Typhoon Khanun (2023)

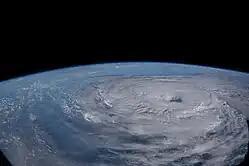
Typhoon Khanun from the International Space Station as it orbited 259 miles above the Pacific Ocean.

As Khanun (known locally as Typhoon Falcon) entered the PAR, the PAGASA issued their subsequent bulletins, Although Khanun did not directly affect the Philippines, both Khanun and Typhoon Doksuri enhanced the monsoon for several days, which caused severe flooding throughout the country. Local governments across Luzon also suspended classes in public schools and work in government offices. Khanun exited the PAR, with the PAGASA issuing their final advisory on the system. After days of rain triggered by the southwest monsoon, some communities in Bulacan remained inundated. At least 2,462,730 individuals (670,792 families) and 1,042 barangays across Luzon and Visayas were reported by the DSWD to be affected by the southwest monsoon rains. As rains continued throughout the day, the Angat Dam reached its spilling level of . Khanun is posing a threat to Taiwan, and President Tsai Ing-wen urged the public to avoid outdoor activities including hiking, fishing, and other coastal pursuits. Transportation was disrupted with several domestic flights cancelled.